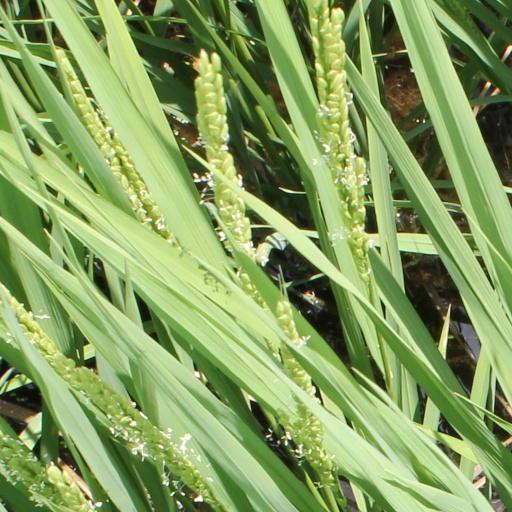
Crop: rice